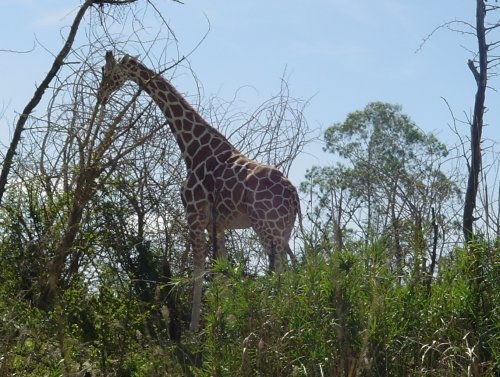
A giraffe is in the jungle eating from a tree.
A giraffe eating leaves from the top of a tree.
A giraffe eats vegetation in a landscape of trees and bushes.
A giraffe standing next to trees with out any leaves.
A giraffe is standing in the tall brush.